Alexander Sergeyevich Menshikov

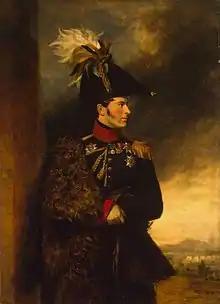
Portrait by George Dawe

Prince Alexander Sergeyevich Menshikov (26 August 17872 May 1869) was a Russian nobleman, military commander and statesman. He was made adjutant general in 1817 and admiral in 1833.